Athens District High School

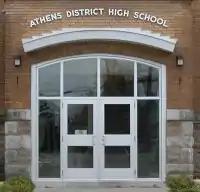

Athens District High School or A.D.H.S is a high school under the Upper Canada District School Board. The school is in the small town of Athens, Ontario, Canada.